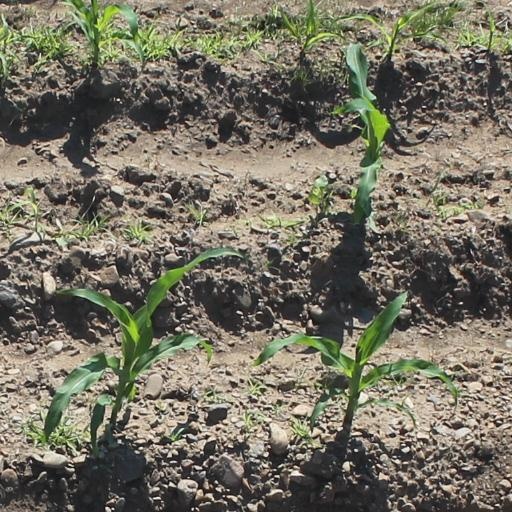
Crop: maize; corn